Dallas Sound

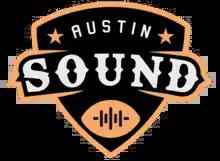
Austin Sound logo for the 2022 season.

The Extreme Football League (X League) was announced in December 2019, as a successor to the Legends Football League (LFL). The announcement included the Austin Sound, a successor to the LFL's Austin Acoustic. The X League's 2020 season was postponed, and the league also did not operate during 2021, amid the COVID-19 pandemic.